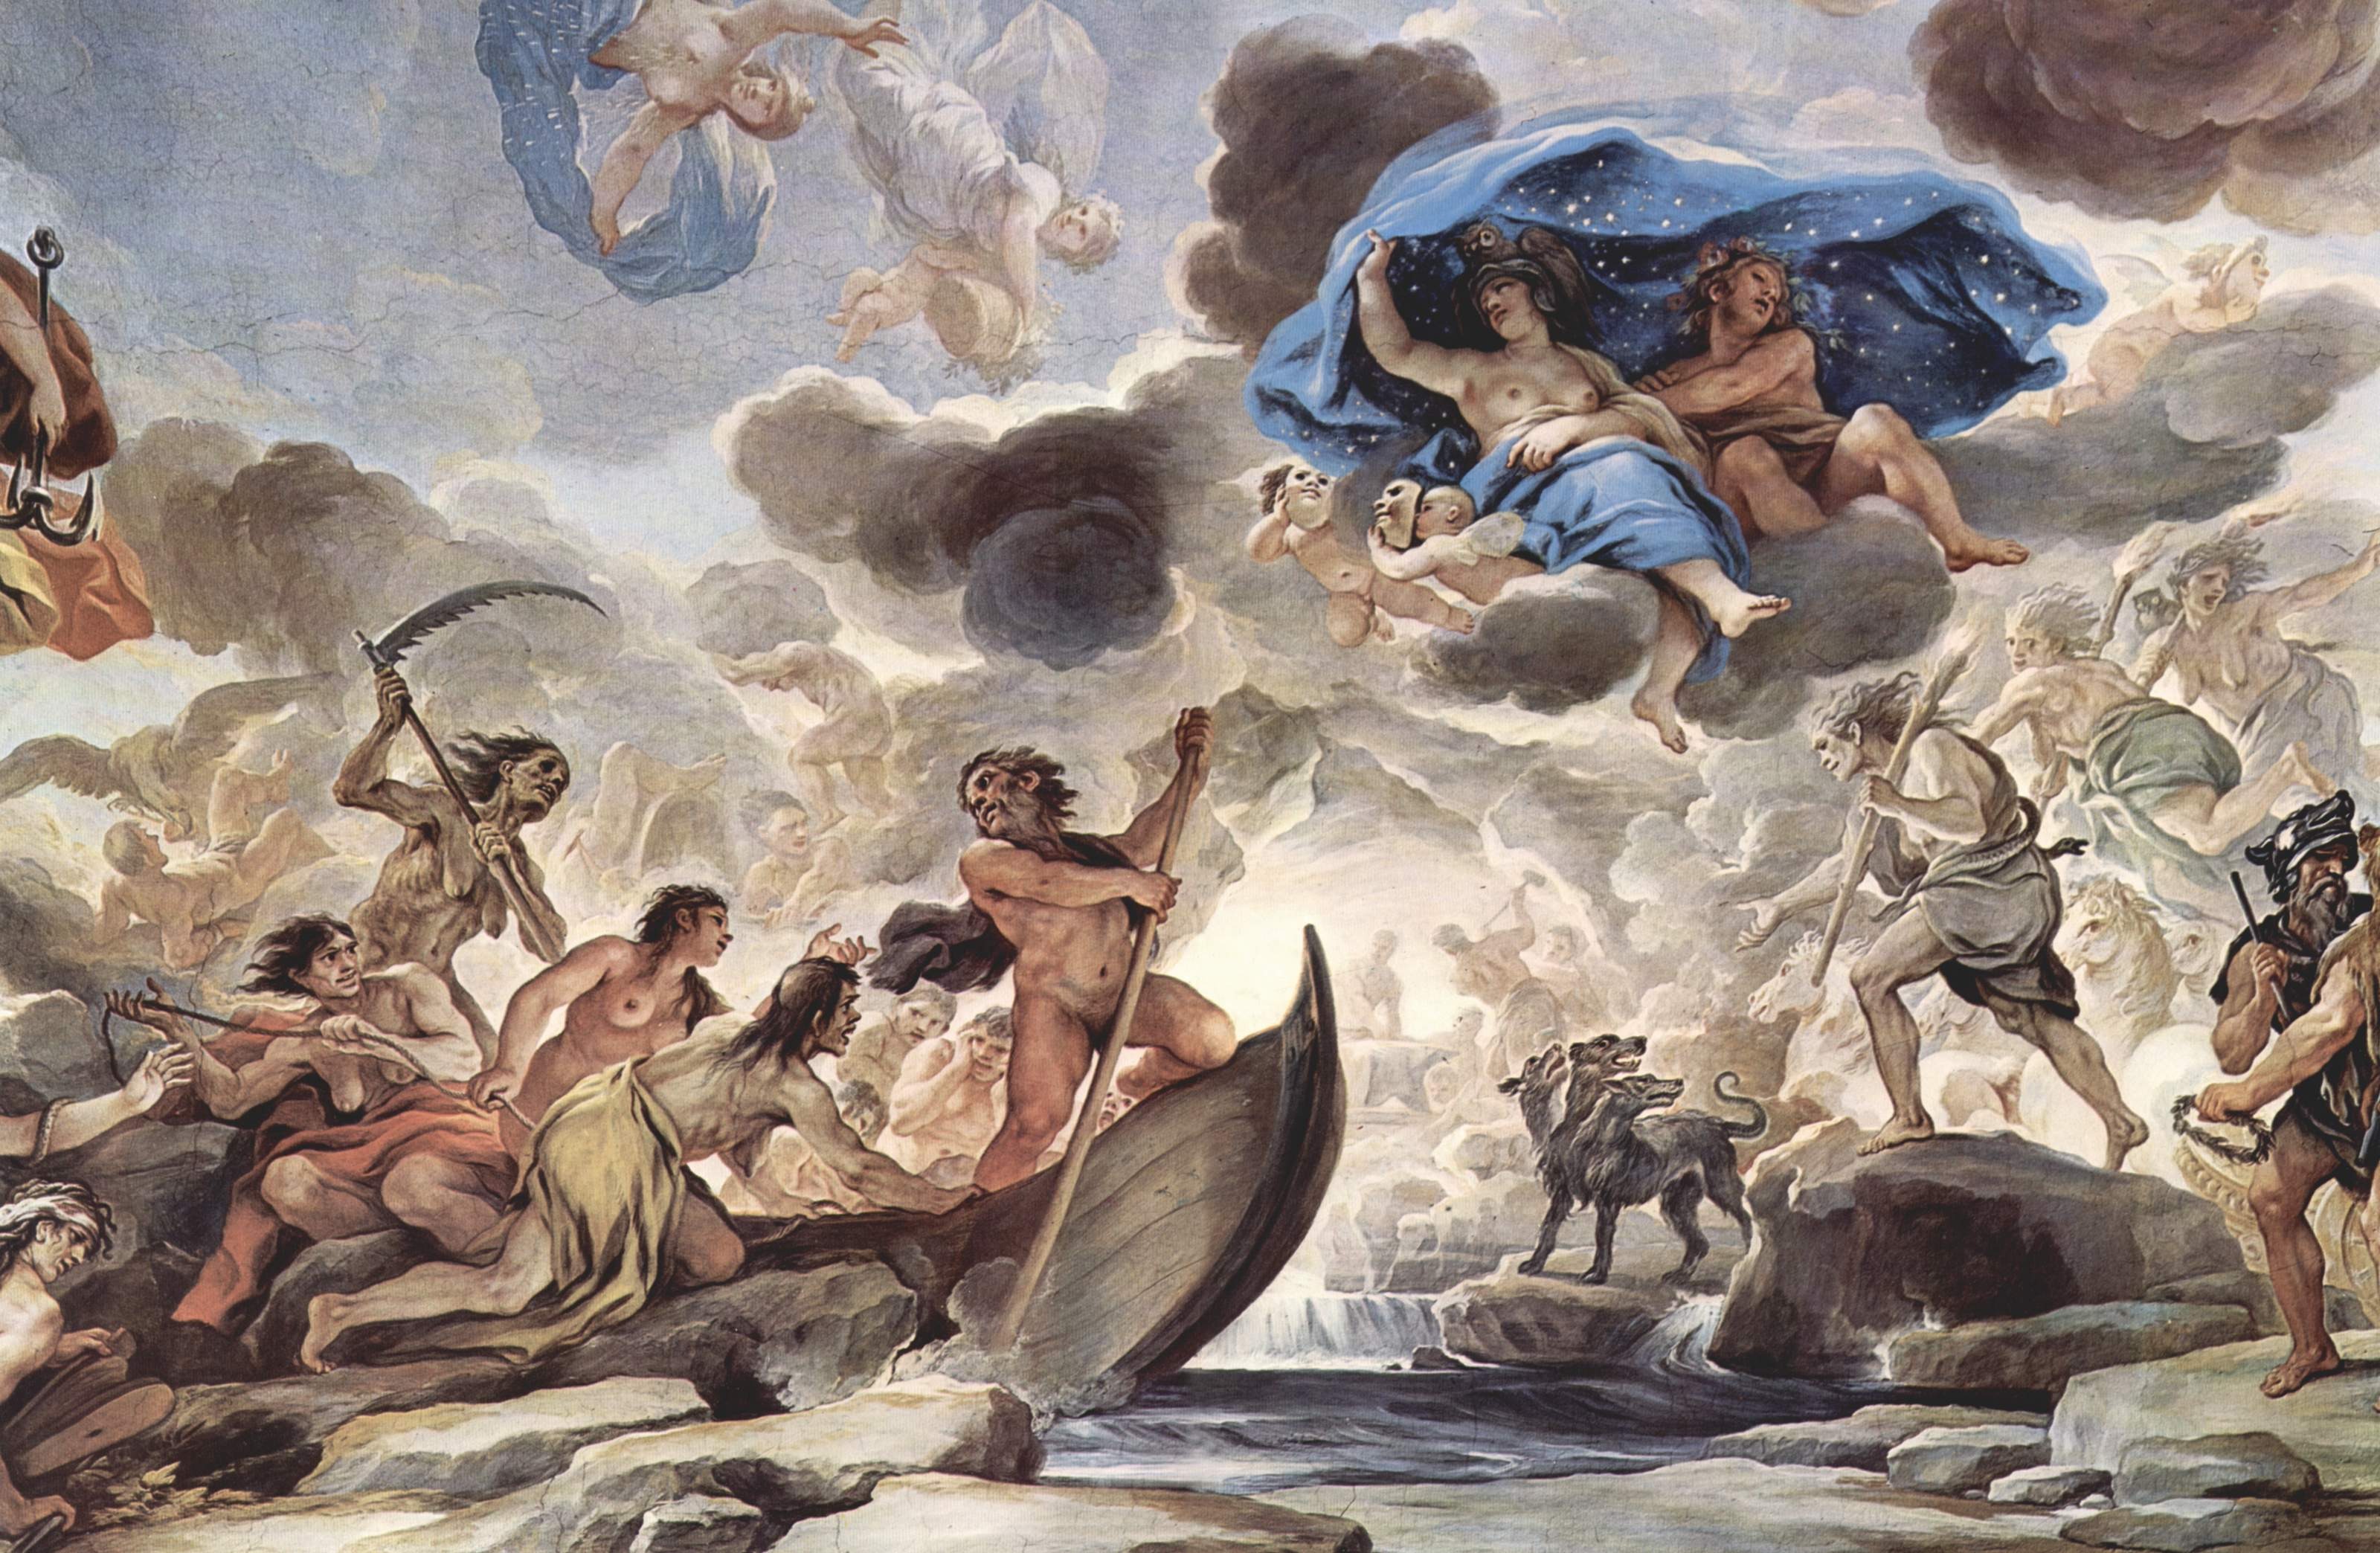
painting, art, mural, fresco, mythology, morpheus, greek mythology, charon, luca giordano, 1680